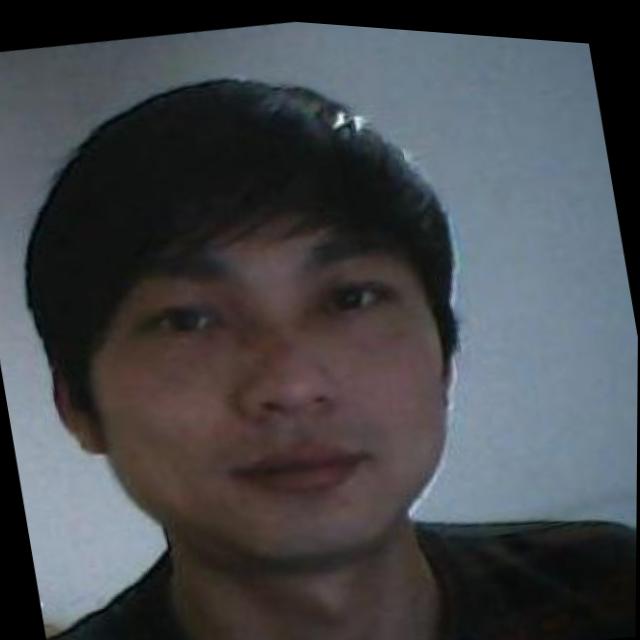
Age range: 21-44